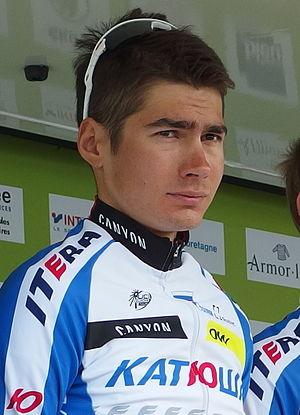
Tour de Bretagne 2015 - Présentation des équipes au départ de la troisième étape à Baud - Équipe Itera-Katusha Depicted person&#58
Sergey Pomoshnikov né le 17 juillet 1990 à Kouïbychev, est un coureur cycliste russe.